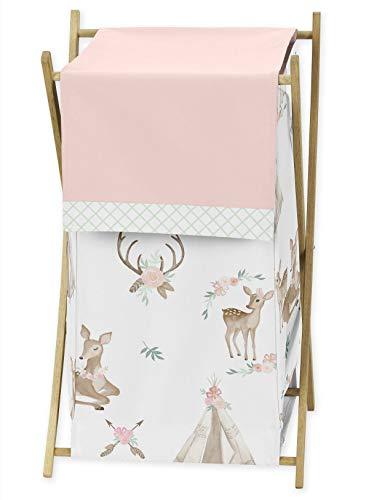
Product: Sweet Jojo Designs Blush Pink, Mint Green and White Boho Baby Kid Clothes Laundry Hamper for Woodland Deer Floral Collection
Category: Baby Products | Nursery | Furniture | Storage & Organization | Hampers
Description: Brushed Microfiber.
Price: $39.99